Defensive zone

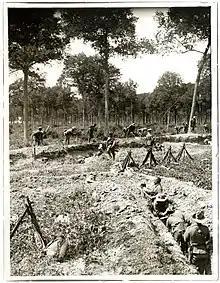
The Gurkha divisions are preparing defensive positions, July 1915

A defensive zone is a previously prepared area of terrain allocated for defense to a military formation, where its forces and means are located, a fire system is organized, engineering barriers and fortifications are erected.